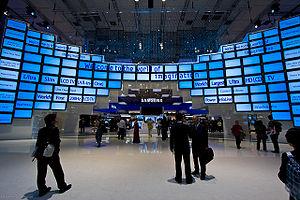
L’Internationale Funkausstellung Berlin ou IFA est l'un des plus anciens salons industriels d'Allemagne, qui se tient tous les ans au Messe Berlin.